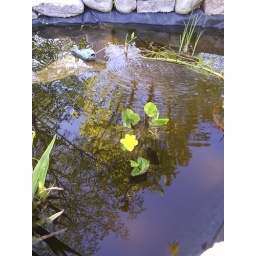
The first flower opened today in the pond, I think it's a water buttercup!